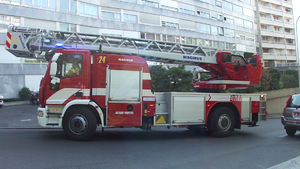
Auto-échelle César 24 du Service d'incendie et de secours de la ville de Genève en renfort pour de la fumée à la rue Michel-Servet le 17 avril 2011.
La grande échelle, aussi appelée échelle aérienne ou auto échelle, est un véhicule utilisé par les sapeurs-pompiers, et qui emporte une échelle escamotable de grande hauteur. Le terme « grande échelle » est utilisé par le grand public, les professionnels parlent tout simplement « d'échelle », ou bien utilisent une abréviation.
Le service d'incendie et de secours de la ville de Genève est l'un des deux corps de sapeurs-pompiers professionnels présents sur le canton de Genève, aux côtés des nombreux autres corps que comptent les sapeurs-pompiers de Genève.